Ivor Forbes Guest

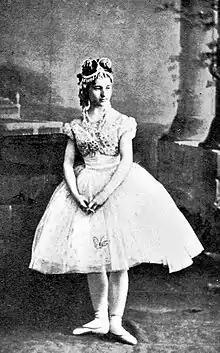
Photo of the ballerina Giuseppina Bozzachi (1853–1870) costumed as Swanilda in the ballet "Coppélia". Paris, France, 1870, reproduced in Guest's "The Ballet of the Second Empire"

Guest's first book, "Napoleon III in England" (1952), came from an interest in his birth town's association with the exiled Napoleon III. Then, despite a successful career as a lawyer, Guest spent holidays and other leisure time researching the ballet of the Second Empire in the archives of the Bibliothèque de l'Opéra in Paris, producing two volumes on the subject entitled "The Ballet of the Second Empire" (1953, 1955).